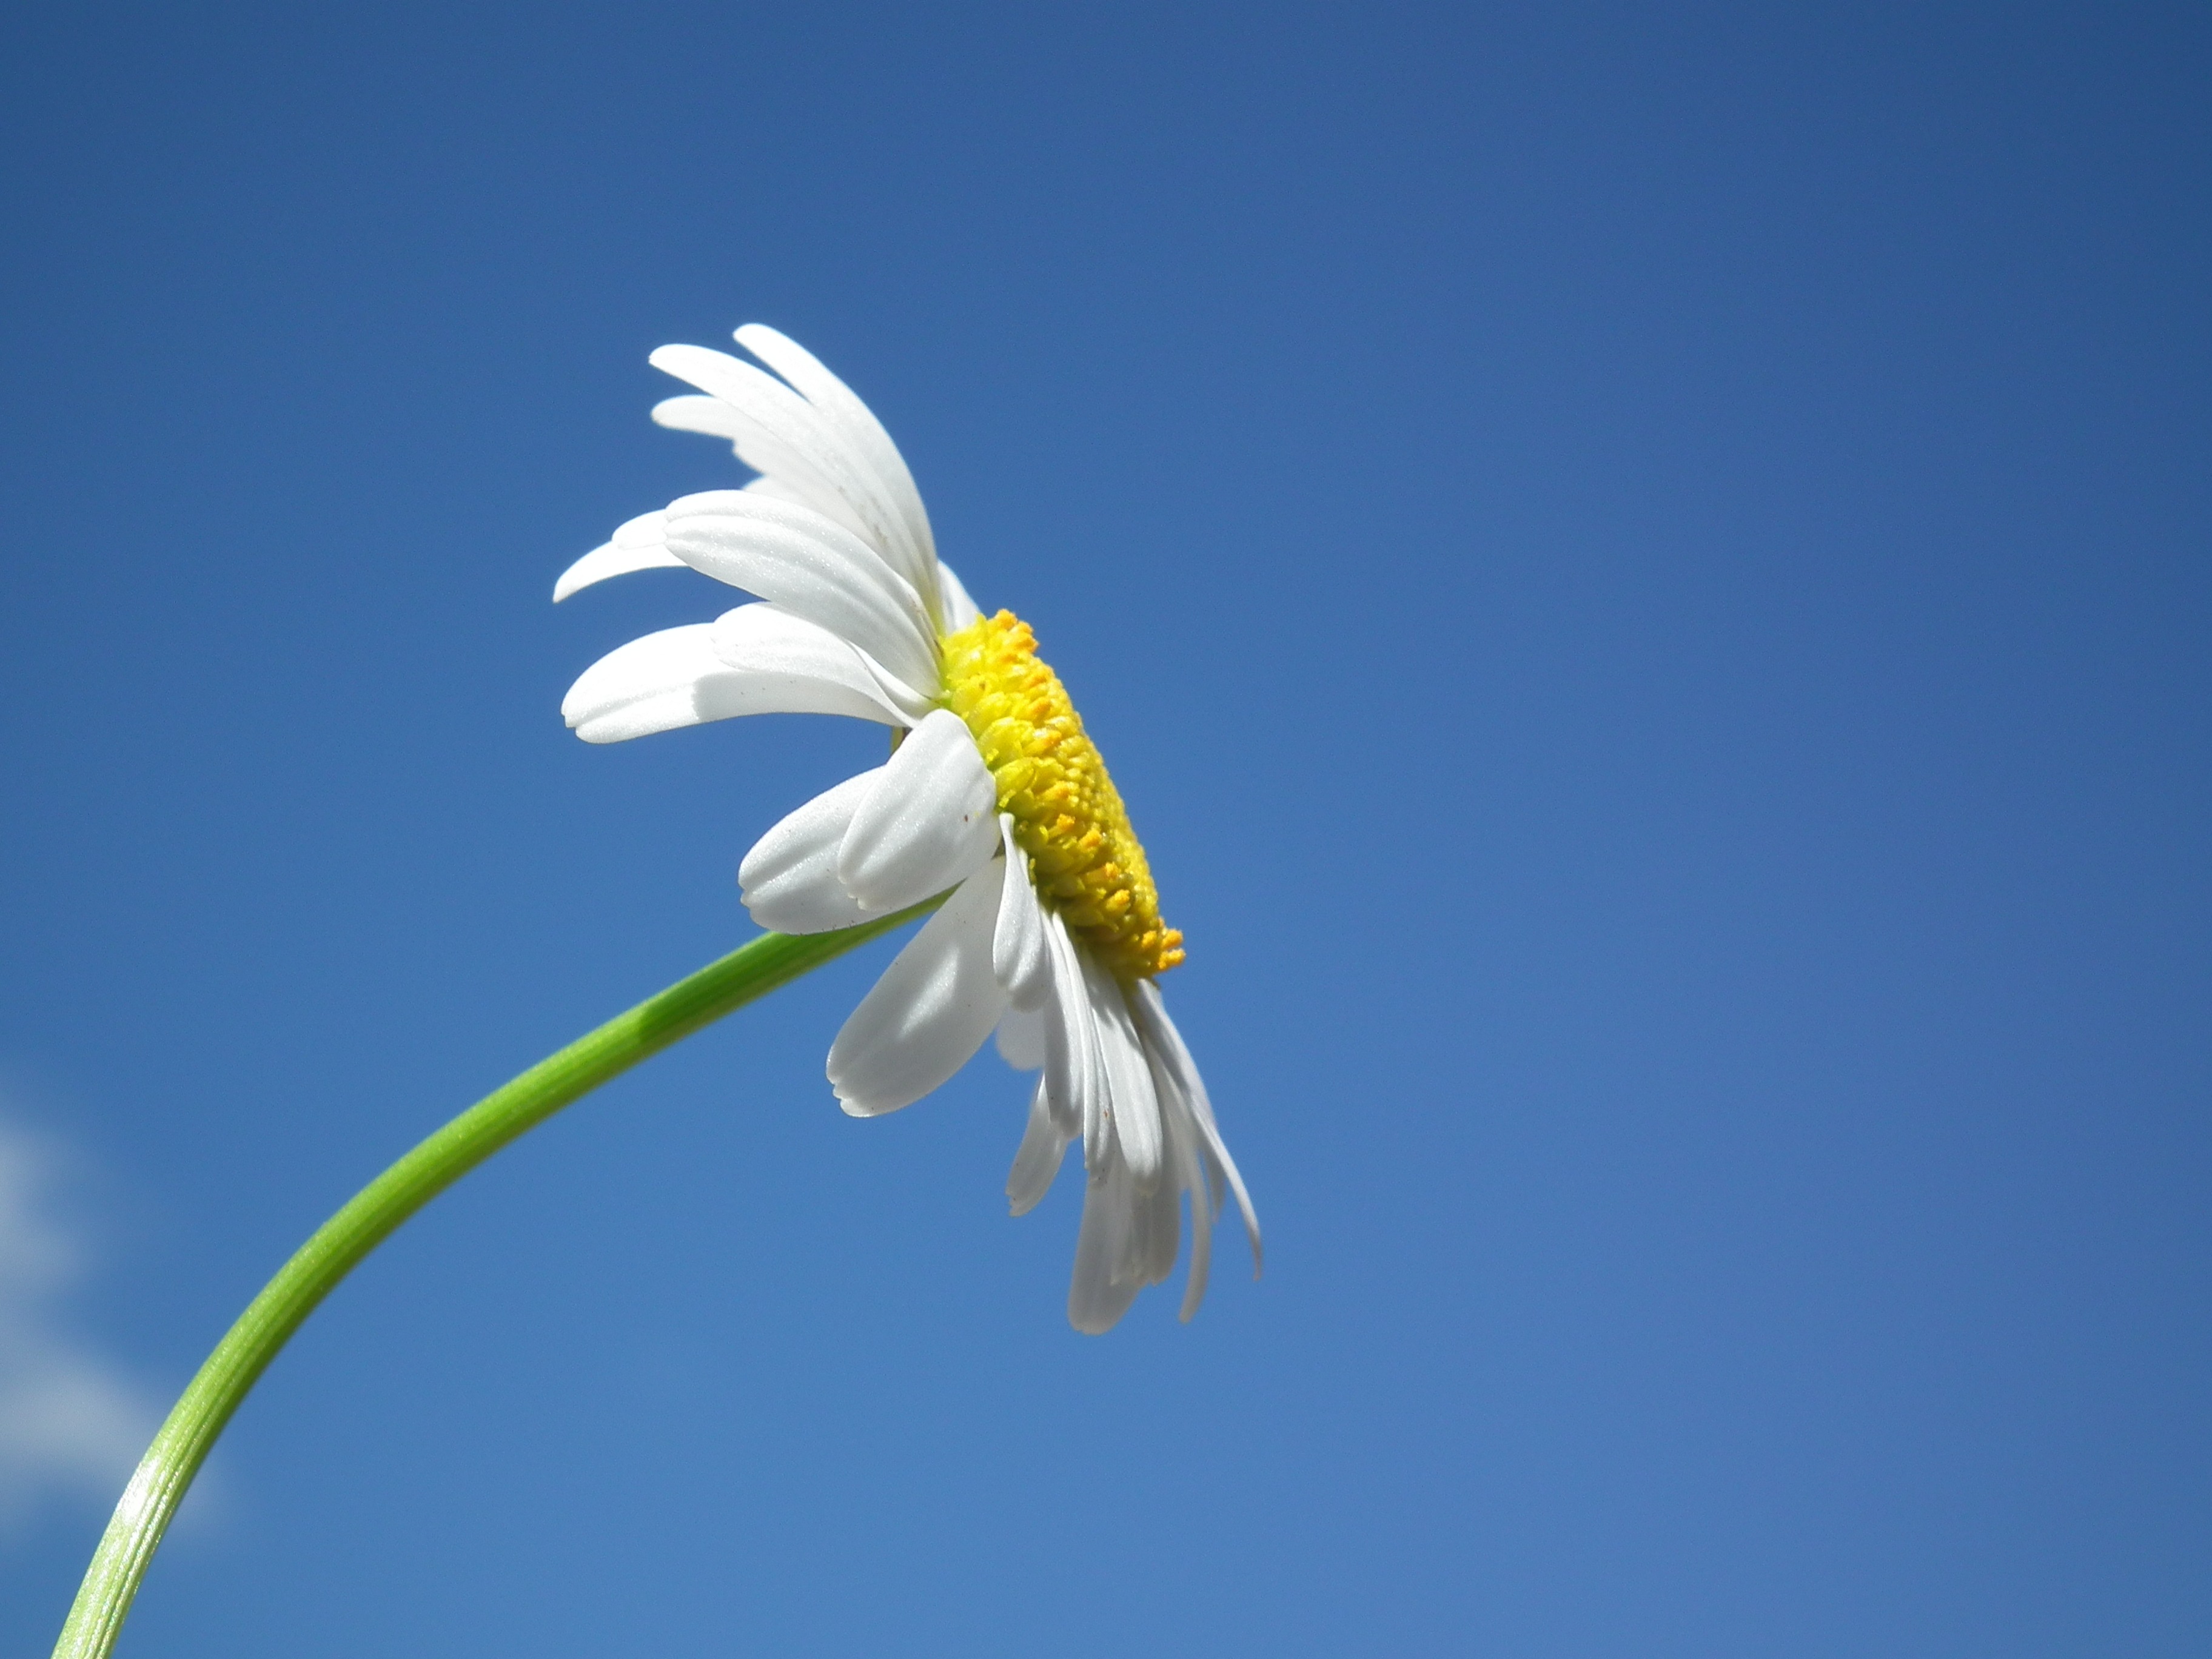
blossom, bird, wing, plant, sky, stem, flower, bloom, daisy, pollen, blue, flora, blue sky, petals, macro photography, flowering plant, daisy family, hd wallpaper, grass family, land plant